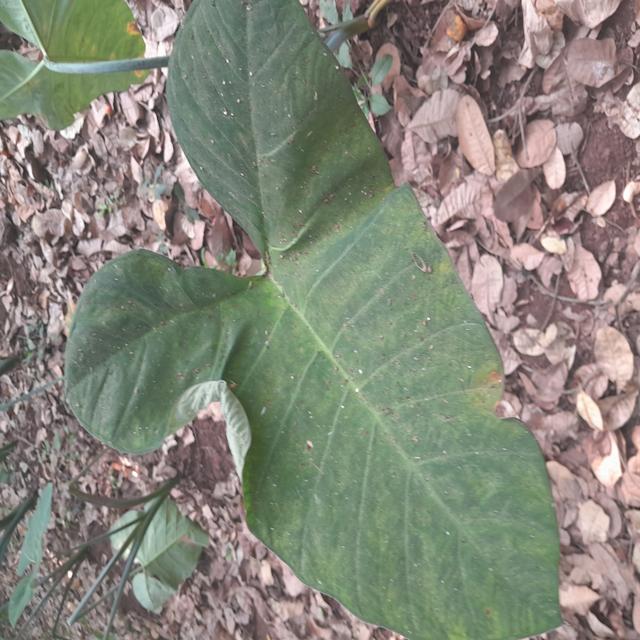
Label: Early_Blight